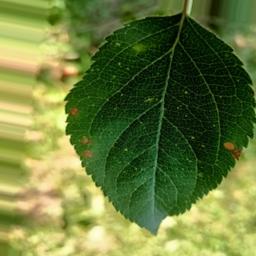
Label: Alternaria